Chiapas

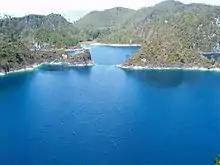
Lake at the Parque Nacional Lagunas de Montebello

In the mid-20th century, the state experienced a significant rise in population, which outstripped local resources, especially land in the highland areas. Since the 1930s, many indigenous and mestizos have migrated from the highland areas into the Lacandon Jungle with the populations of Altamirano, Las Margaritas, Ocosingo and Palenque rising from less than 11,000 in 1920 to over 376,000 in 2000. These migrants came to the jungle area to clear forest and grow crops and raise livestock, especially cattle. Economic development in general raised the output of the state, especially in agriculture, but it had the effect of deforesting many areas, especially the Lacandon. Added to this was there were still serf like conditions for many workers and insufficient educational infrastructure. Population continued to increase faster than the economy could absorb. There were some attempts to resettle peasant farmers onto non cultivated lands, but they were met with resistance. President Gustavo Díaz Ordaz awarded a land grant to the town of Venustiano Carranza in 1967, but that land was already being used by cattle-ranchers who refused to leave. The peasants tried to take over the land anyway, but when violence broke out, they were forcibly removed. In Chiapas poor farmland and severe poverty afflict the Mayan Indians which led to unsuccessful non violent protests and eventually armed struggle started by the Zapatista Army of National Liberation in January 1994.